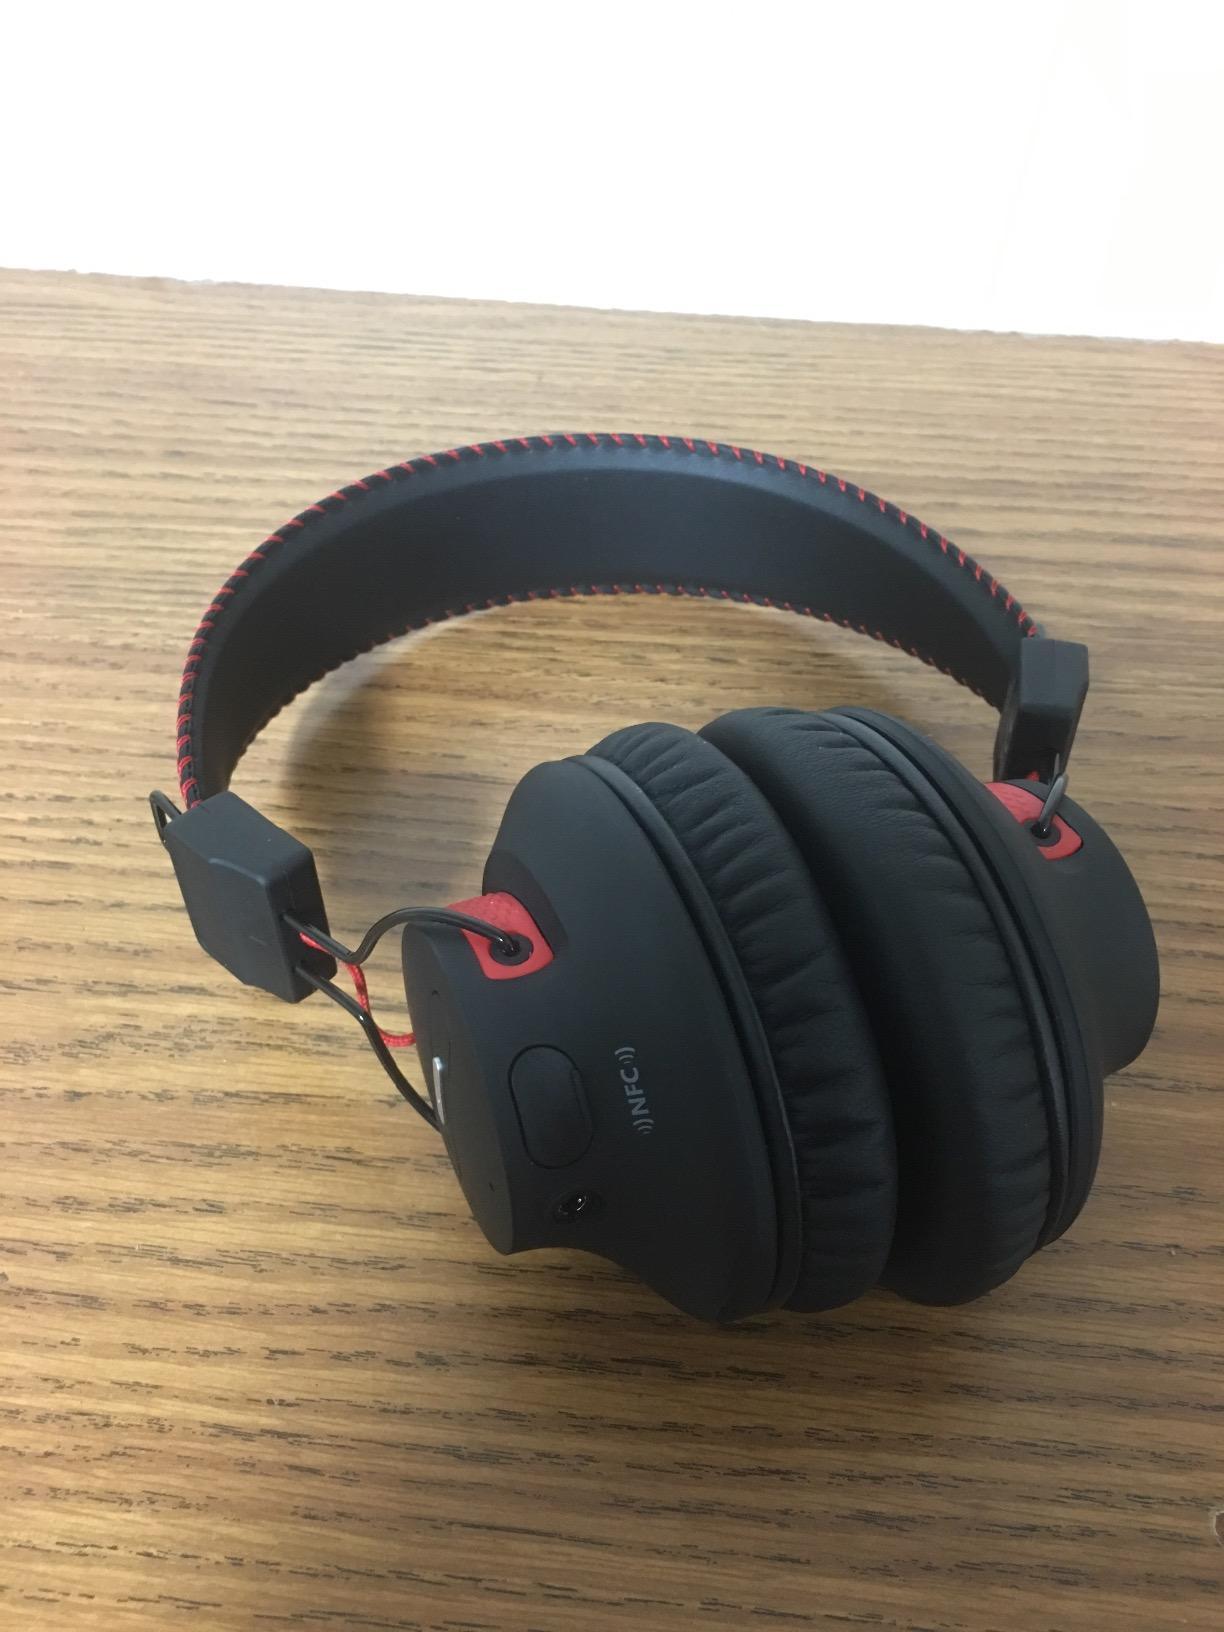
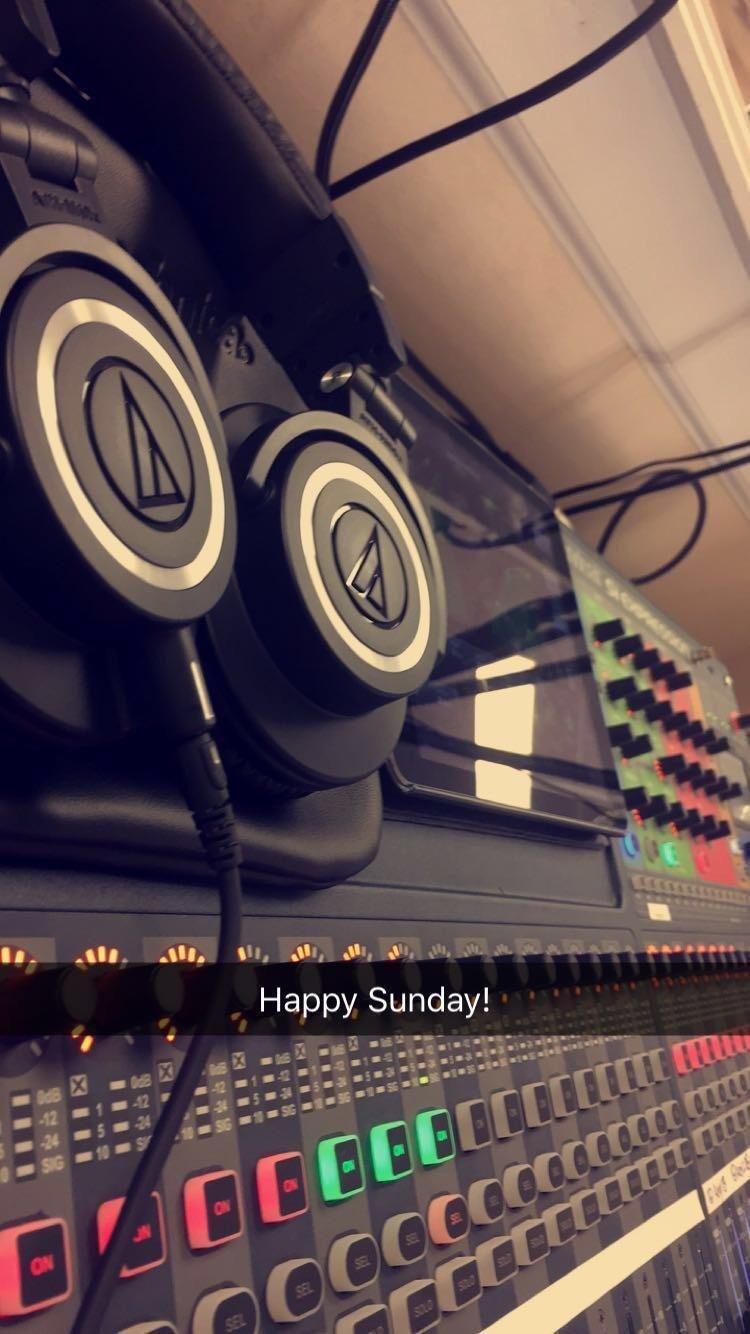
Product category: headphones
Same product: no